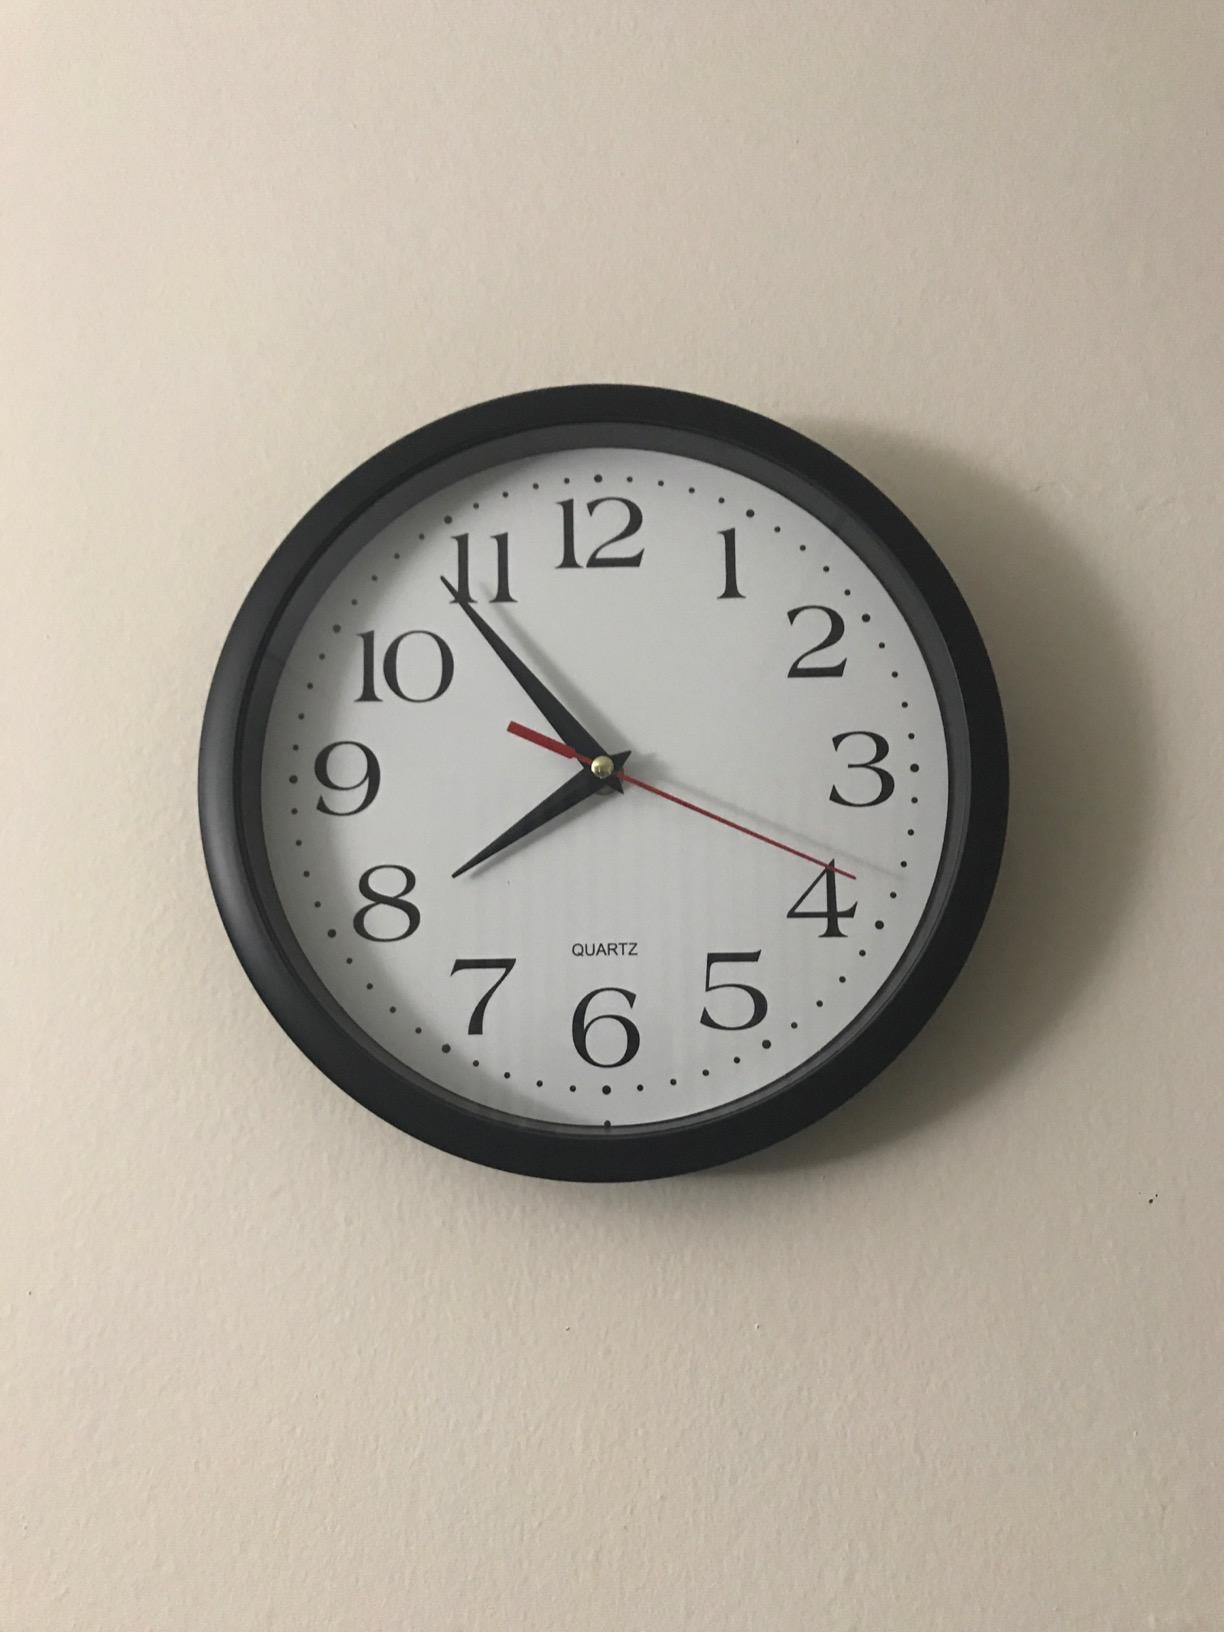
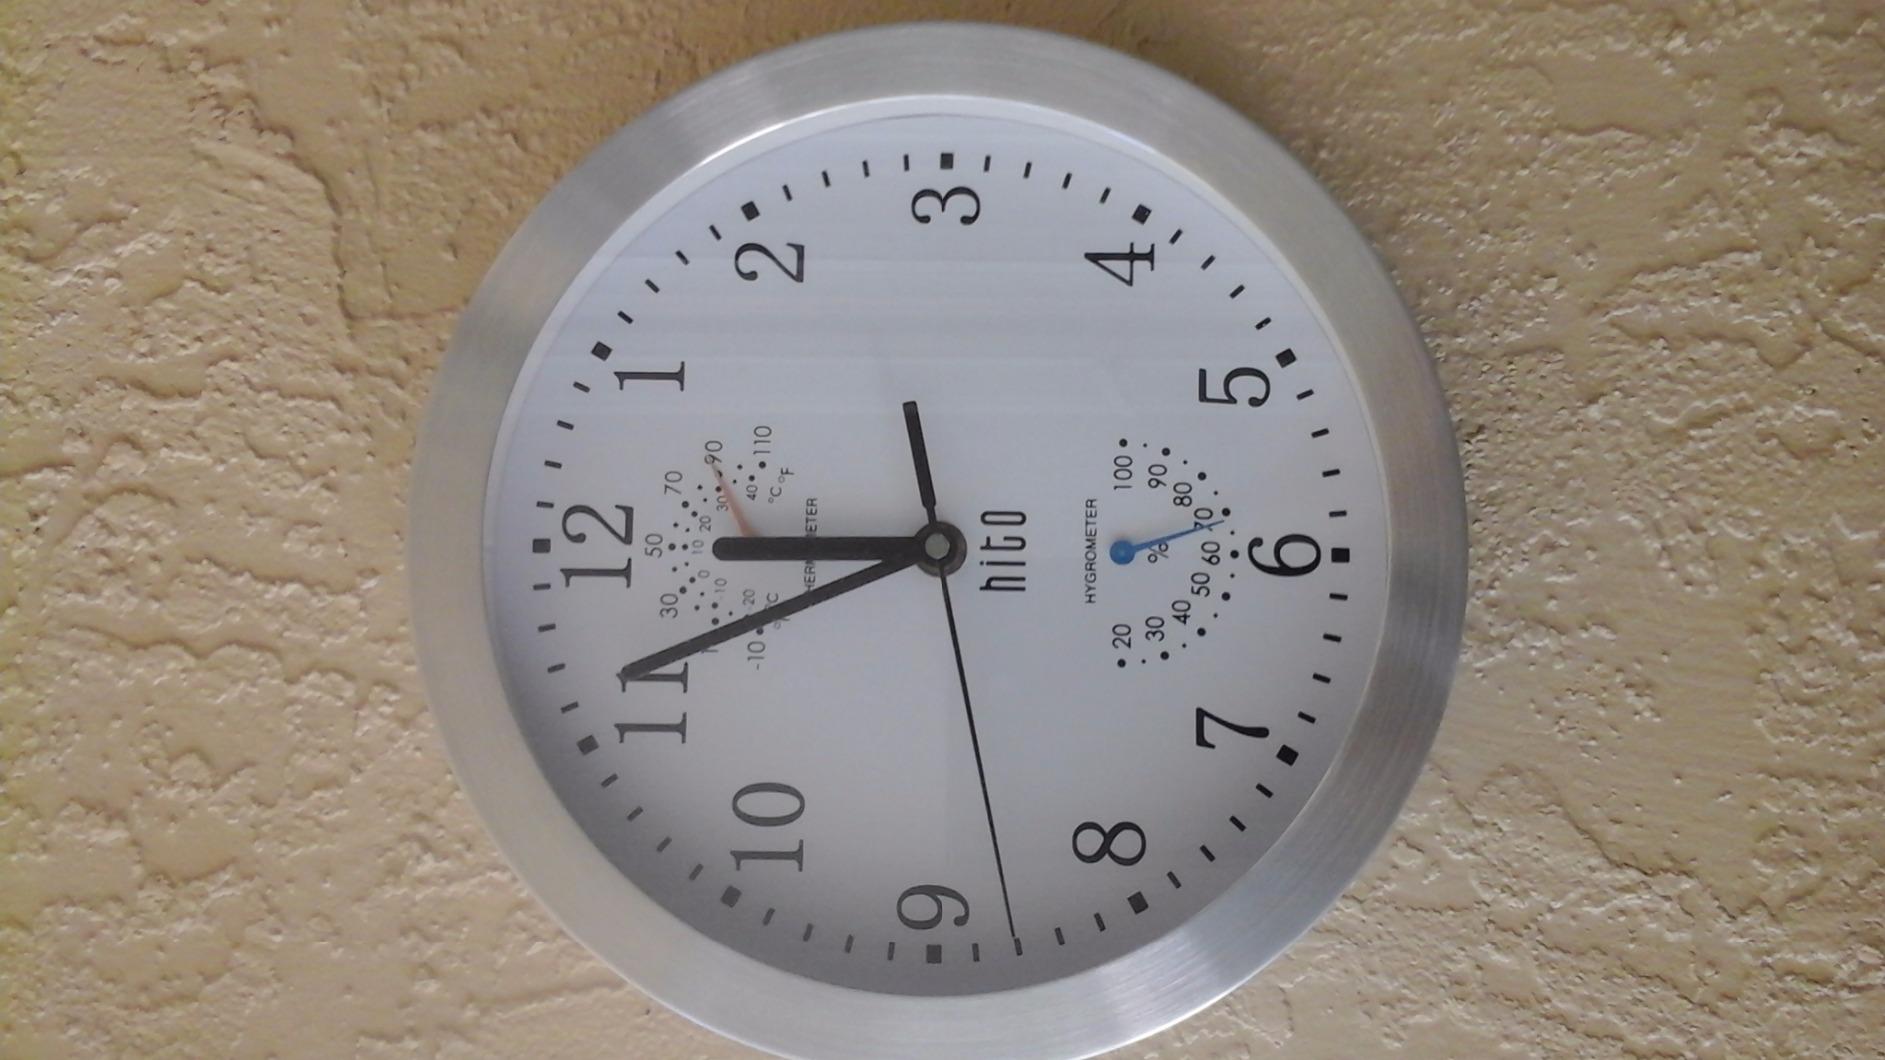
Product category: clock
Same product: no